Angle trisection

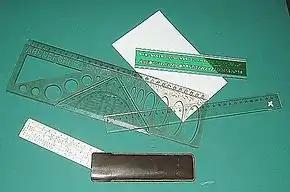

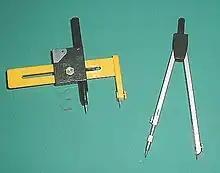

Pierre Wantzel published a proof of the impossibility of classically trisecting an arbitrary angle in 1837. Wantzel's proof, restated in modern terminology, uses the concept of field extensions, a topic now typically combined with Galois theory. However, Wantzel published these results earlier than Évariste Galois (whose work, written in 1830, was published only in 1846) and did not use the concepts introduced by Galois.